Ring name

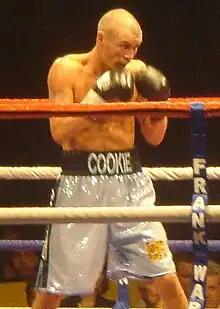
English boxer Nicky Cook with his ring name "Cookie" on the trunks

A ring name is a type of stage name or nickname used by an athlete such as a professional wrestler, mixed martial artist, or boxer whose real name is considered unattractive, dull, difficult to pronounce or spell, amusing for the wrong reasons, or projecting the wrong image. Since the advent of the Internet, it is relatively easy to discover a fighter's real name.